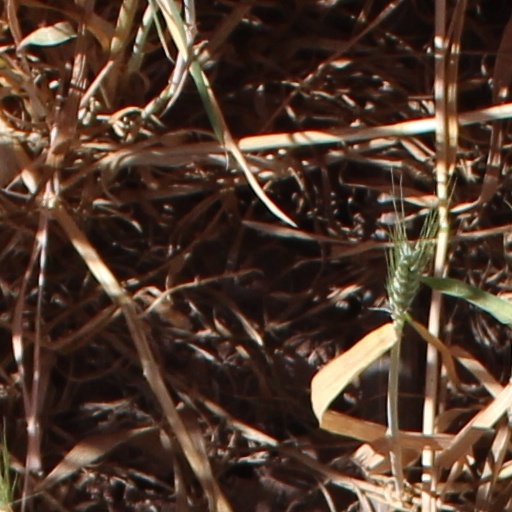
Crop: wheat